Accident triangle

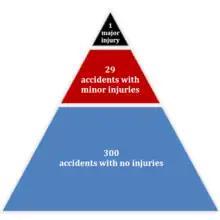
A depiction of Heinrich's original ratios

The accident triangle, also known as Heinrich's triangle or Bird's triangle, is a theory of industrial accident prevention. It shows a relationship between serious accidents, minor accidents and near misses. This idea proposes that if the number of minor accidents is reduced then there will be a corresponding fall in the number of serious accidents. The triangle was first proposed by Herbert William Heinrich in 1931 and has since been updated and expanded upon by other writers, notably Frank E. Bird. It is often shown pictorially as a triangle or pyramid and has been described as a cornerstone of 20th century workplace health and safety philosophy. In recent times it has come under criticism over the values allocated to each category of accident and for focusing only on the reduction in minor injuries.